These Are the Rules

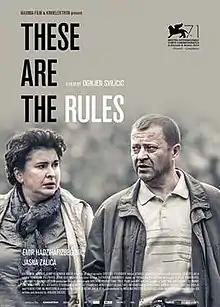

These Are the Rules is a Croatian 2014 drama film written and directed by Ognjen Sviličić.